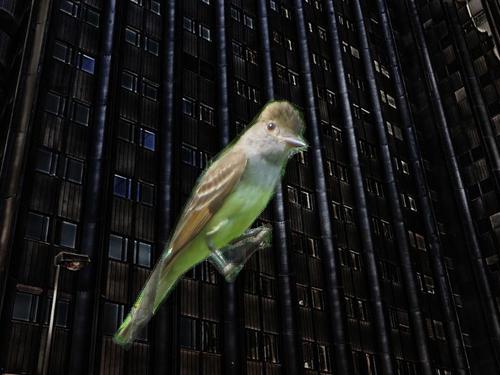
Bird species: Great_Crested_Flycatcher
Bird type: landbird
Background: land